Mazuma Mobile Stadium

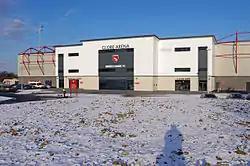
Wright & Lord Stand

The Mazuma Mobile Stadium (formerly known as the Globe Arena for sponsorship reasons) is a football stadium in Morecambe, Lancashire, England, which is the home of Morecambe F.C. The stadium opened in 2010, replacing the old Morecambe F.C. stadium, Christie Park, which was Morecambe's home from 1921 to 2010. The stadium holds up to 6,476 supporters, with 2,173 seats available in the Main Stand, which runs the length of one side of the pitch. Opposite the Main Stand is an uncovered terrace with a capacity of 606, giving a similar feel to the ground as that at Christie Park. At either ends of the pitch are the home and away stands, with the home end holding a maximum of 2,234 supporters and the away end having a capacity of 1,389. In the north east corner of the stadium is the Tyson Fury Foundation, which is split between two floors. The building also houses a gym, which was purchased by Tyson Fury in August 2020.